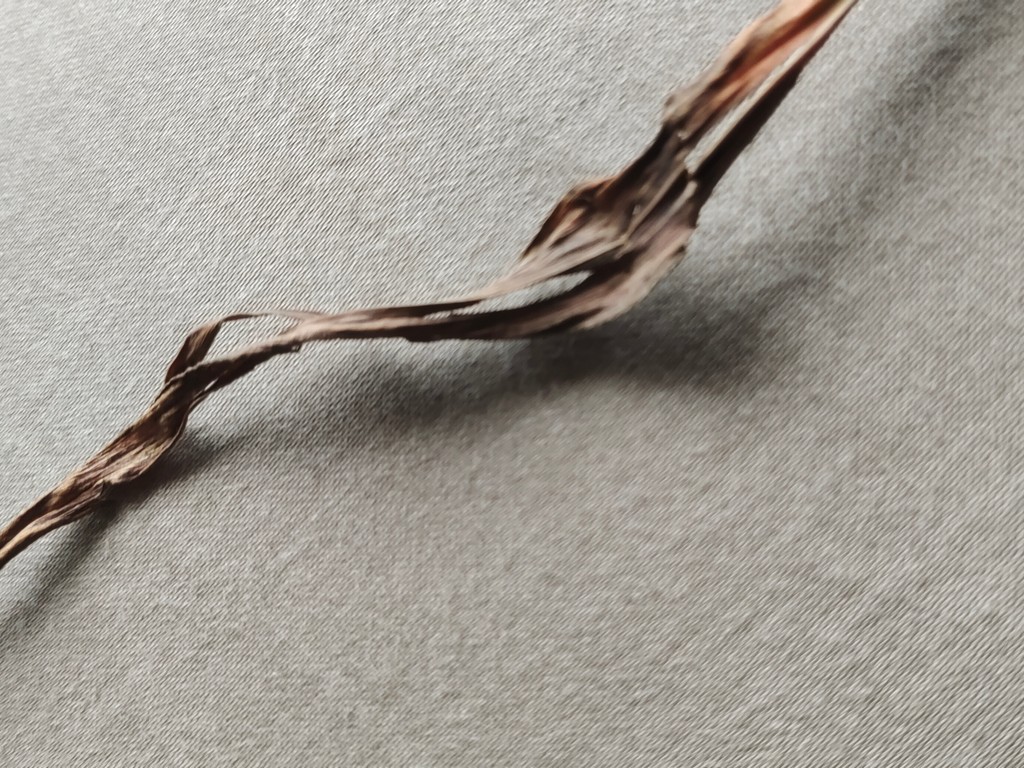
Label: Dried